History of Alfa Romeo

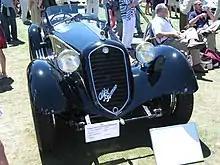
A 1933 Alfa Romeo 8C 2300

Alfa Romeo's rescue was achieved thanks to the joint work done by Jano and Gobbato: the former continued his work of designing new models, which were made consistently competitive in the market due to Gobbato's contribution to improving production processes. The 6C 2300 (which was characterized by a simpler structure and thus also sold well because of its lower price), the 6C 2500 (which was the more powerful and sumptuous version of the same model) and the large and luxurious 8C 2900 are from these years. Overall, the years leading up to World War II were characterized by powerful and refined models marked by elegant lines. In particular, the three models that later made Alfa Romeo a world-famous brand in the 1930s, even for road cars, were the 6C 1500, the 8C 2300, and the aforementioned 8C 2900.